Alexander Suvorov

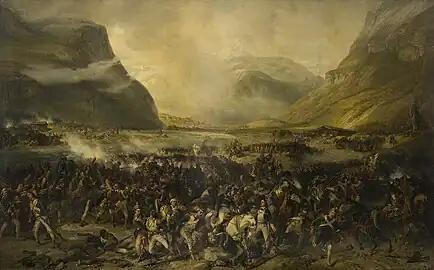
Battle of the Muotatal (Muttental), painting by Alexander von Kotzebue

Russian troops of Andrey Grigoryevich Rosenberg crossed the Lukmanier Pass, Austrian troops of Franz Auffenberg overcame the Chrüzli Pass, while Suvorov himself also later traversed more remote passes such as Chinzig and Pragel (Bragell), before climbing the 8,000-foot mountain Rossstock. Marching over rocks had worn out the soldiers' inadequate footwear, of which many were now even deprived, uniforms were often in tatters, rifles and bayonets were rusting from the constant dampness, and the men were starving for lack of adequate supplies,—they were exhausted, surrounded by impassable mountains in freezing cold, and, one way or another, faced a French army far superior in numbers and equipment. Cossack reconnaissance units instead of the Austrians of Lincken found the French there. France's forces, meanwhile, blocked off many important places for troop movements; and on September 29 (18 OS), still uncertain but informed about the fate of Korsakov and Hotze (from the testimony of French prisoners), Suvorov assembled a council of war in the refectory of the Franciscan monastery of Saint Joseph, which decided to pave the way for the army toward Glarus. During the council the Russian commander showed himself extremely resolute not to surrender, blamed the Austrian allies for all the hardships they were forced to suffer, and proposed what appeared to him to be the only possible solution. Suvorov dictated the disposition: in the vanguard appointed to go Auffenberg, who came out on the 29th, and the next day the rest of the troops, except for Rosenberg's corps and division, which remained in the rearguard and must hold the enemy coming out of Schwyz until all the packs had passed over the mountain Bragell. Rosenberg was ordered to hold firm,—to repel the French with all his strength, but not to pursue him beyond Schwyz. Alexander Suvorov's speech was written down from the words of Pyotr Ivanovich Bagration, made a huge impression on everyone who attended (especially angry and menacing looked Derfelden and Bagration):